Jellaz Affair

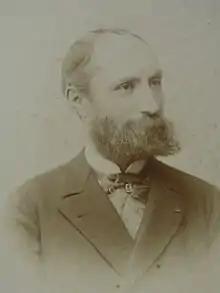
Resident-General Gabriel Alapetite

Levels of violence were much lower the following day. A Norwegian sailor was killed at El Aouina on the road to La Goulette. More fighting took place between Arabs and Italians - in the morning three Italians were killed at Bab Souika. A group of 200 Italians tried to prevent Arabs from crossing the square at Bab Cartagena, and in the ensuing fights, several Arabs were maltreated.